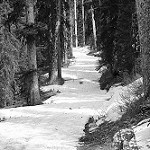
Label: B & W